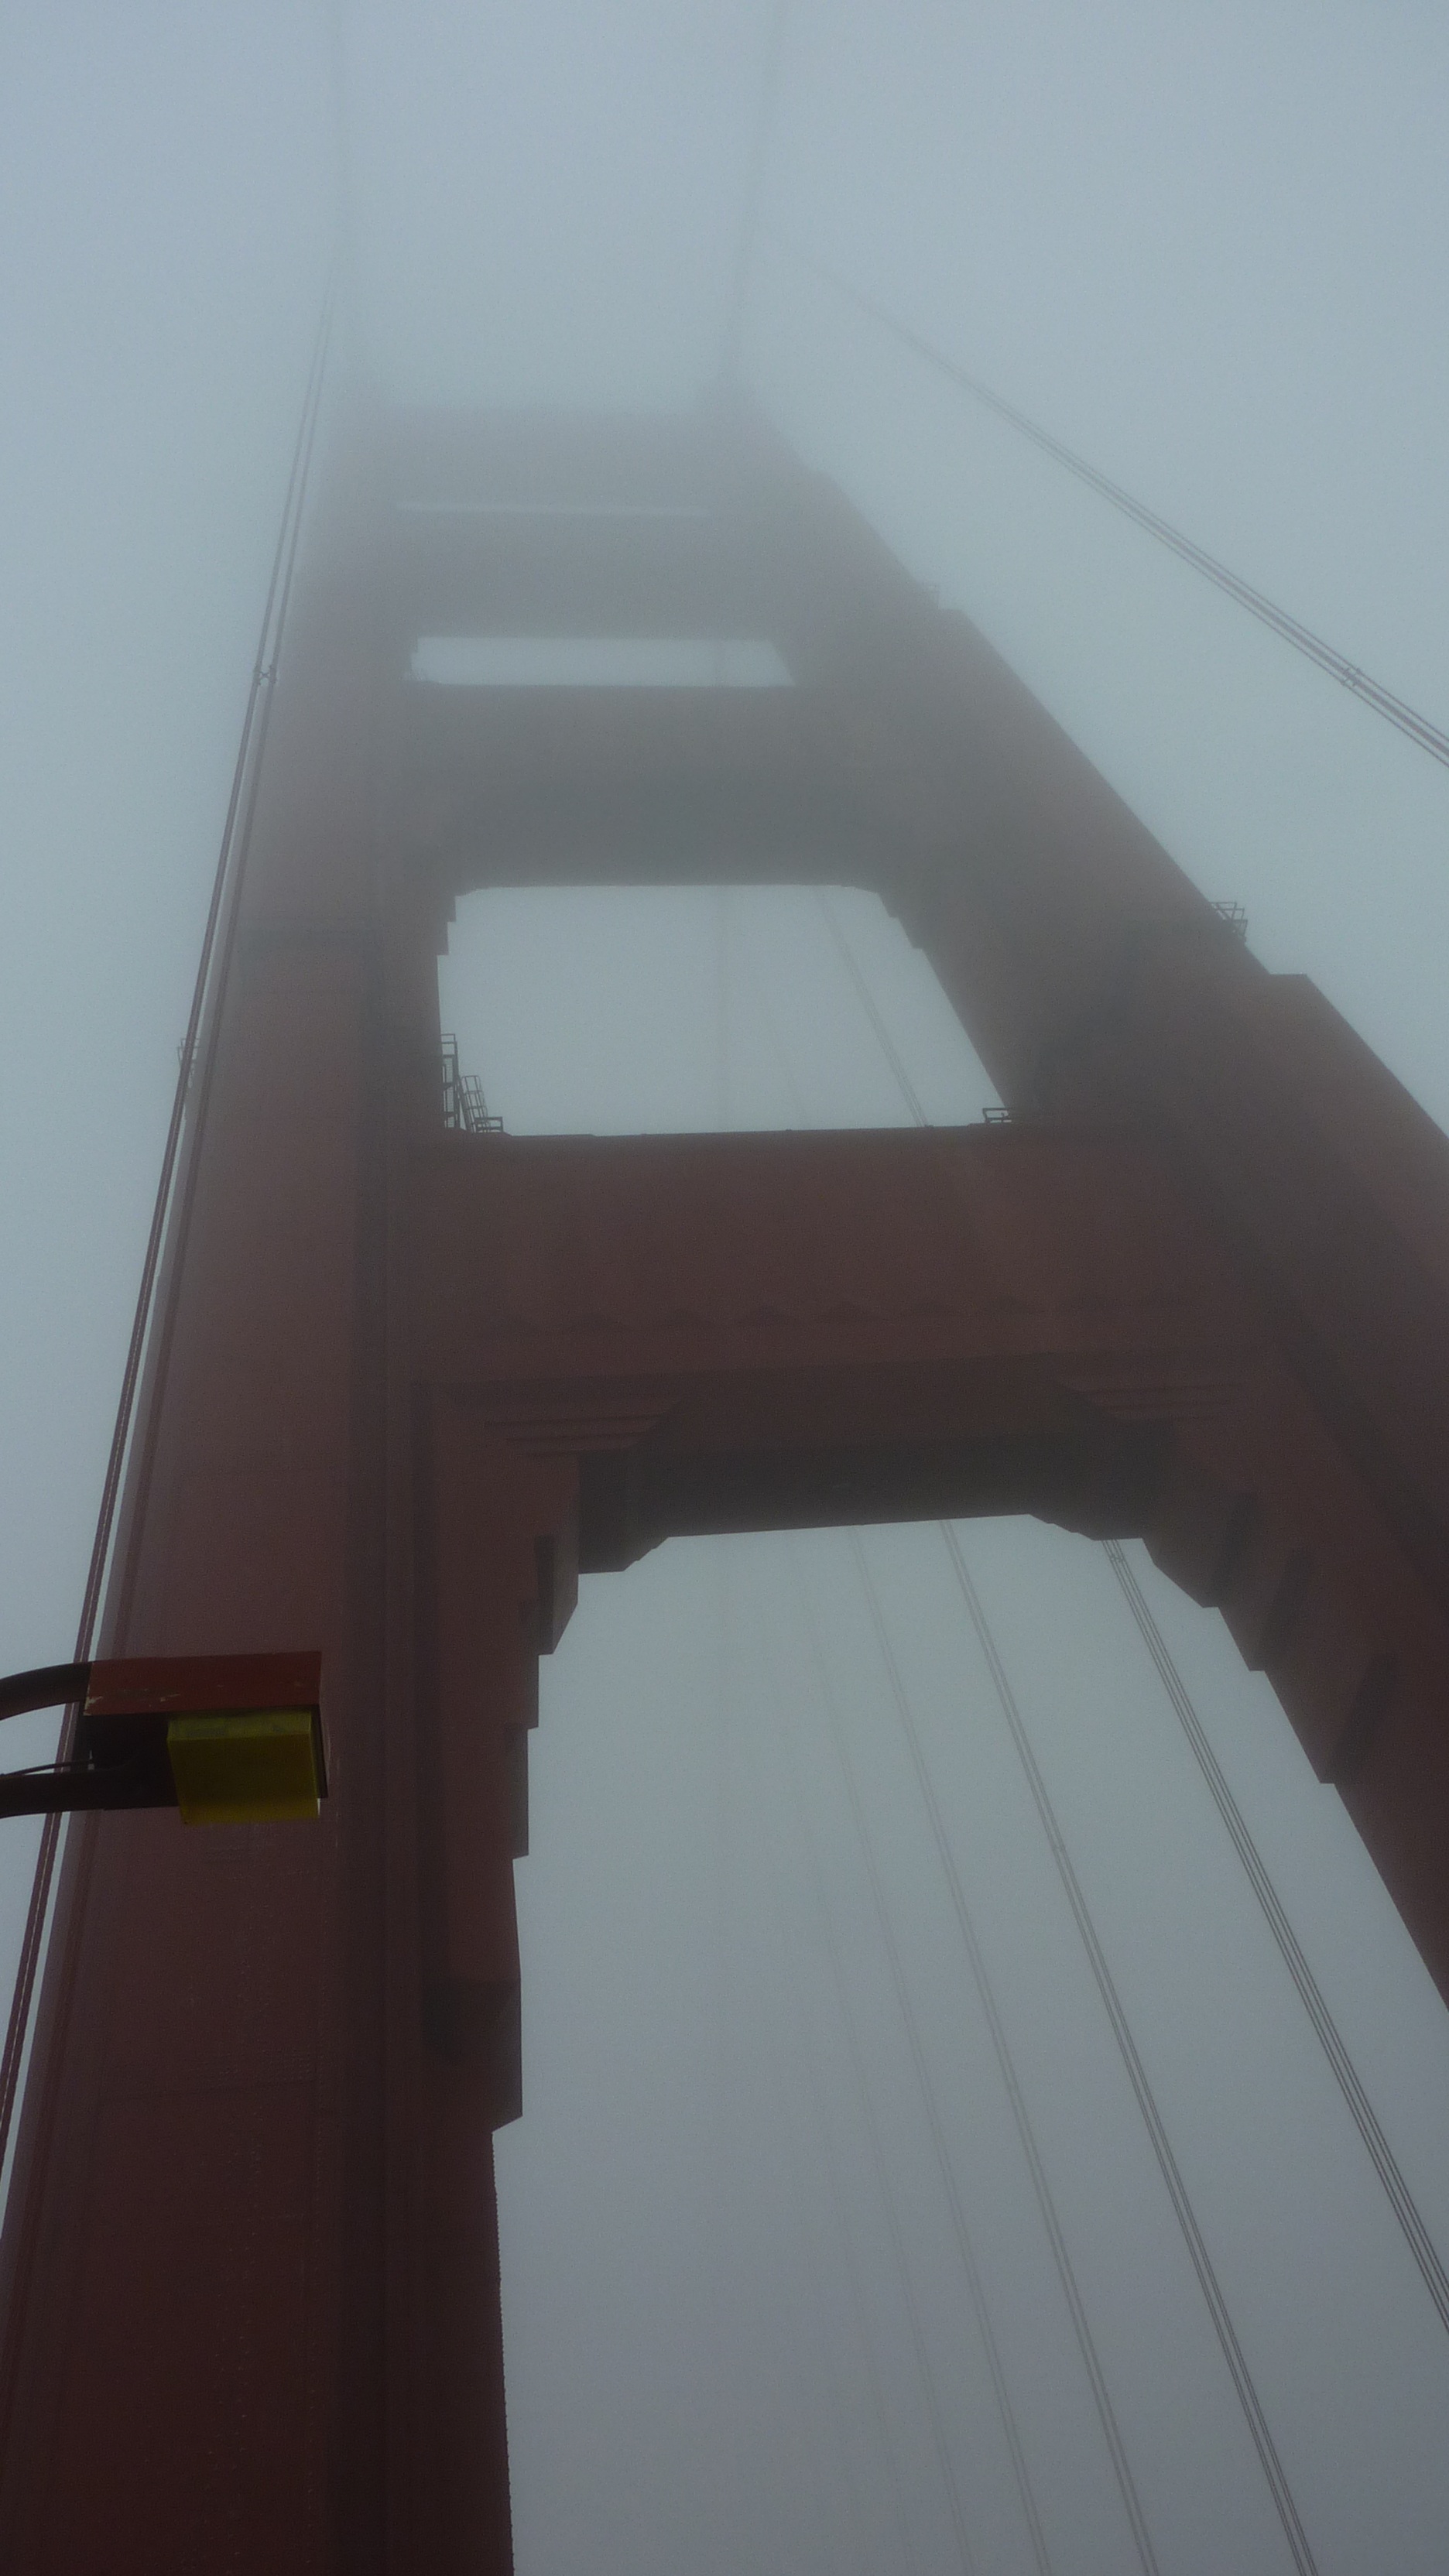
wing, fog, white, golden gate bridge, san francisco, line, america, holiday, stairs, shape, sights, atmospheric phenomenon